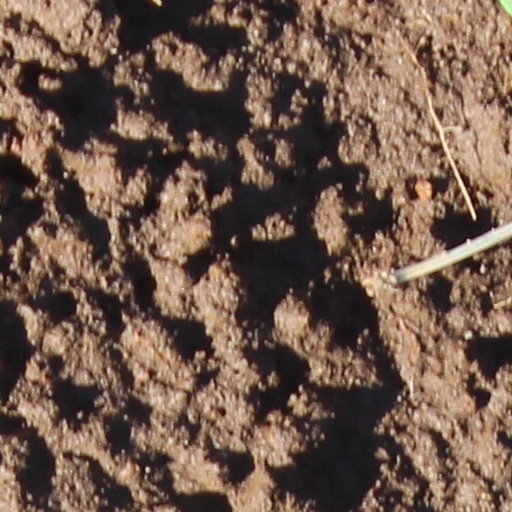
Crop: wheat